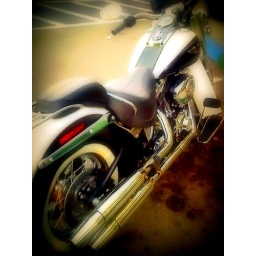
phone cam shot of a sweet looking motorcycle i saw, near Safeway in San Ramon, California this evening.